History of Pittsburgh

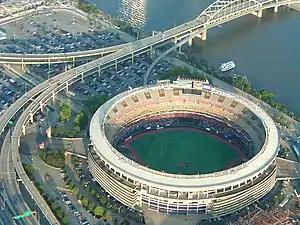
The multi-purpose Three Rivers Stadium was built in 1970 as part of the Renaissance I project. It was imploded in 2001.

In 1892, a confrontation in the steel industry resulted in 10 deaths (3 detectives, 7 workers) when Carnegie Steel Company's manager Henry Clay Frick sent in Pinkertons to break the Homestead Strike. Labor strife continued into the years of the Great Depression, as workers sought to protect their jobs and improve working conditions. Unions organized H.J. Heinz workers, with the assistance of the Catholic Radical Alliance.